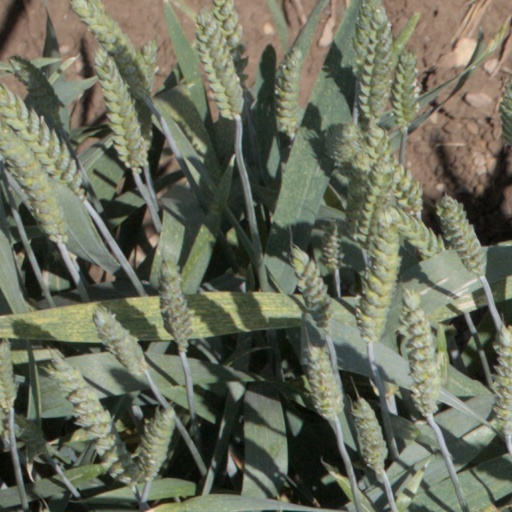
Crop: wheat